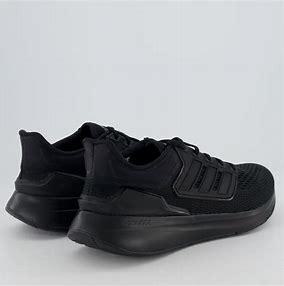
Brand: Adidas
Model: EQ21 Run